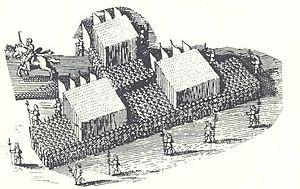
Les tactiques d'infanterie sont la combinaison de concepts militaires et de méthodes de combat utilisées par l'infanterie pour atteindre des objectifs tactiques pendant les opérations militaires. Le rôle de l'infanterie sur le champ de bataille est généralement de venir au contact de l'ennemi pour le mettre hors de combat ou, a contrario, de défendre des positions contre ses attaques et les tactiques d'infanterie sont les moyens par lesquels y parvenir. Traditionnellement, l'infanterie constitue la part principale des forces combattantes d'une armée et, par conséquent, subit souvent les plus lourdes pertes. Tout au long de l'histoire, les formations d'infanterie ont donc cherché à minimiser leurs pertes en attaque et en défense, par des tactiques efficaces.